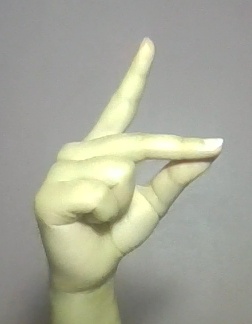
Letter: ta